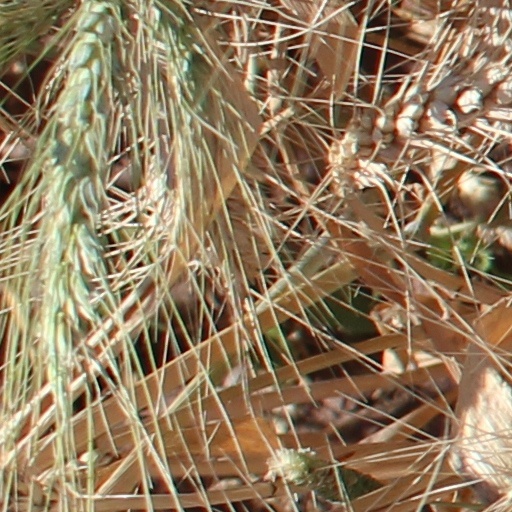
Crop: wheat